Ministry of Interior Hall

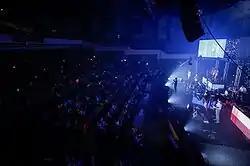

Ministry of Interior Hall (Persian: تالار وزارت کشور – "Tālār e Vezarat e Keshvar"), is a concert hall in Tehran.